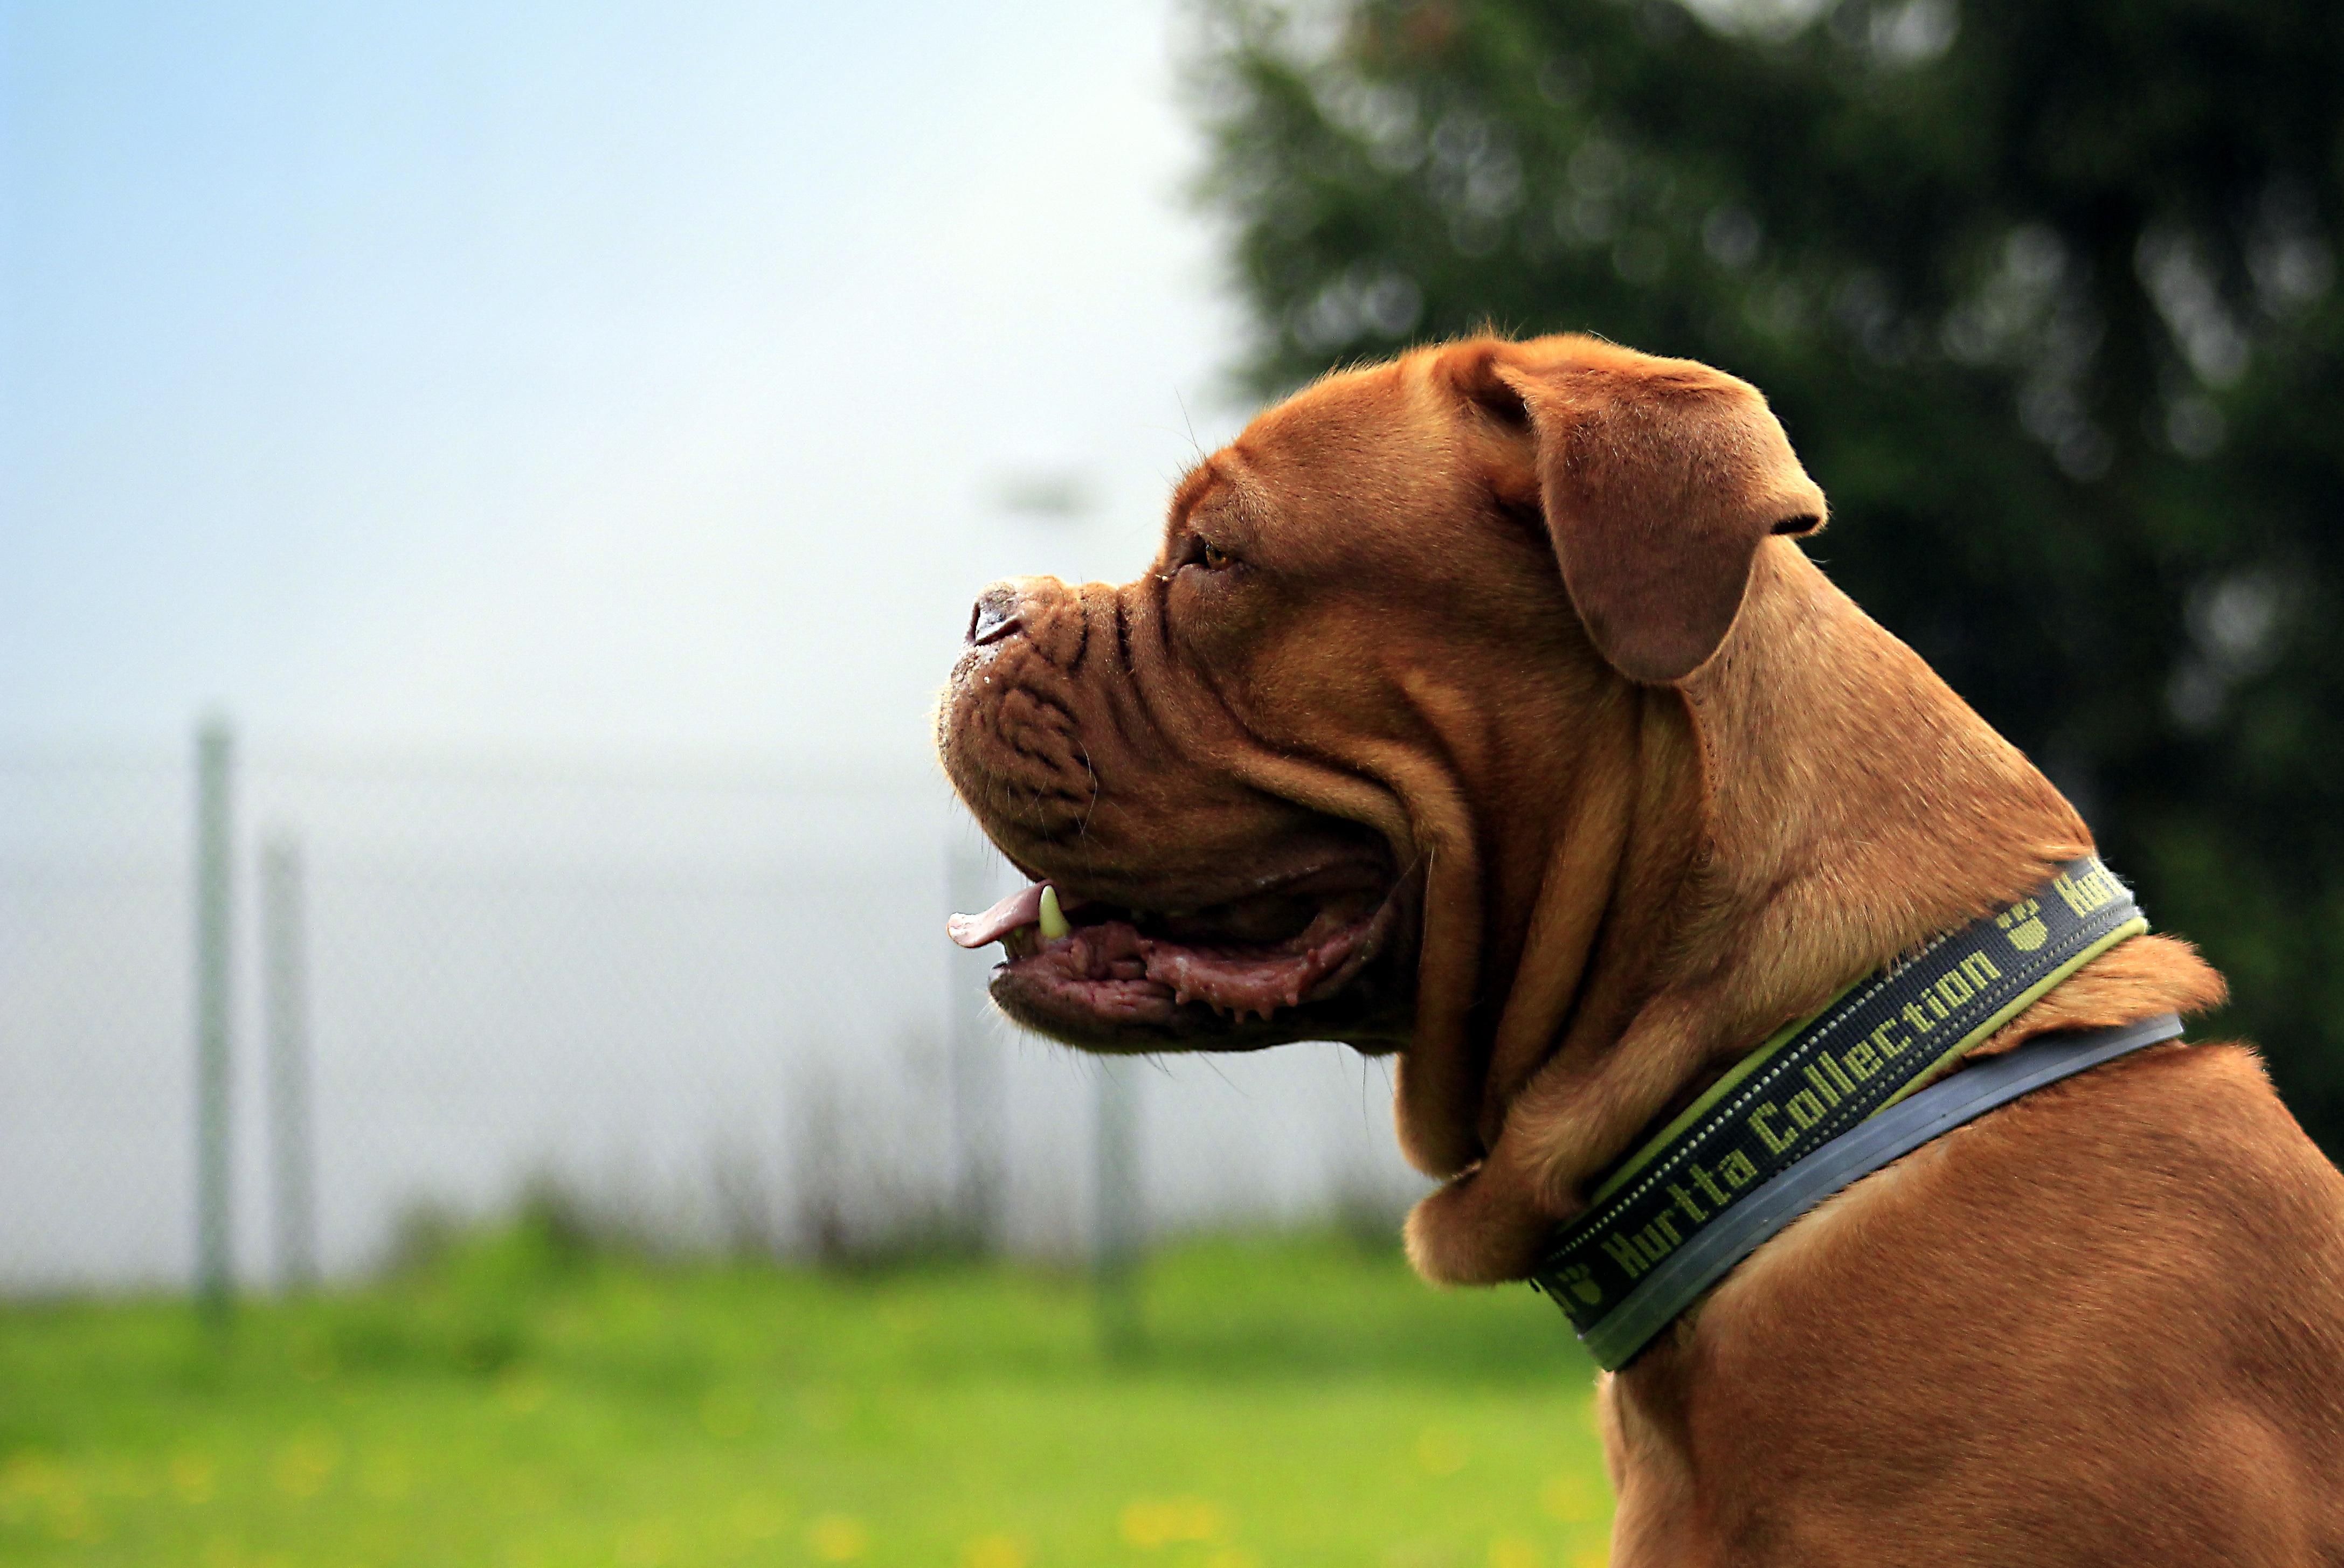
nature, grass, puppy, dog, animal, cute, canine, summer, pet, young, park, brown, mammal, outdoors, sunny, de, french, head, vertebrate, funny, bordeaux, dog breed, breed, purebred, guard dog, mastiff, dogue, bullmastiff, dogue de bordeaux, dog like mammal, tosa